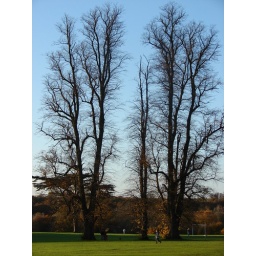
bare trees in cassiobury